Wynona Mulcaster

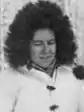
Wynona Mulcaster in 1939

Wynona Croft Mulcaster (April 10, 1915 – August 25, 2016) was a Canadian painter and teacher from Saskatchewan, best known for her prairie landscapes. She also played an important role in developing competitive riding in Saskatoon.